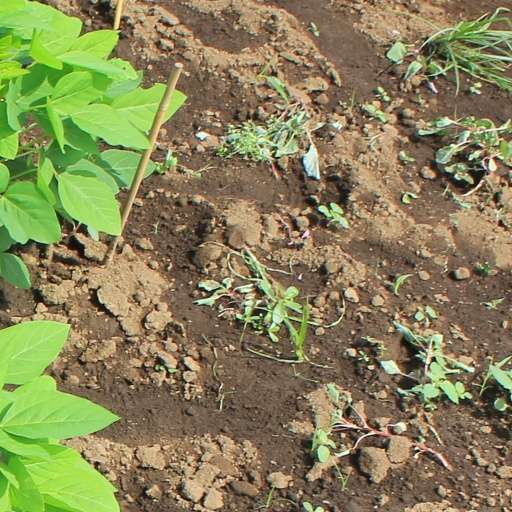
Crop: soybean